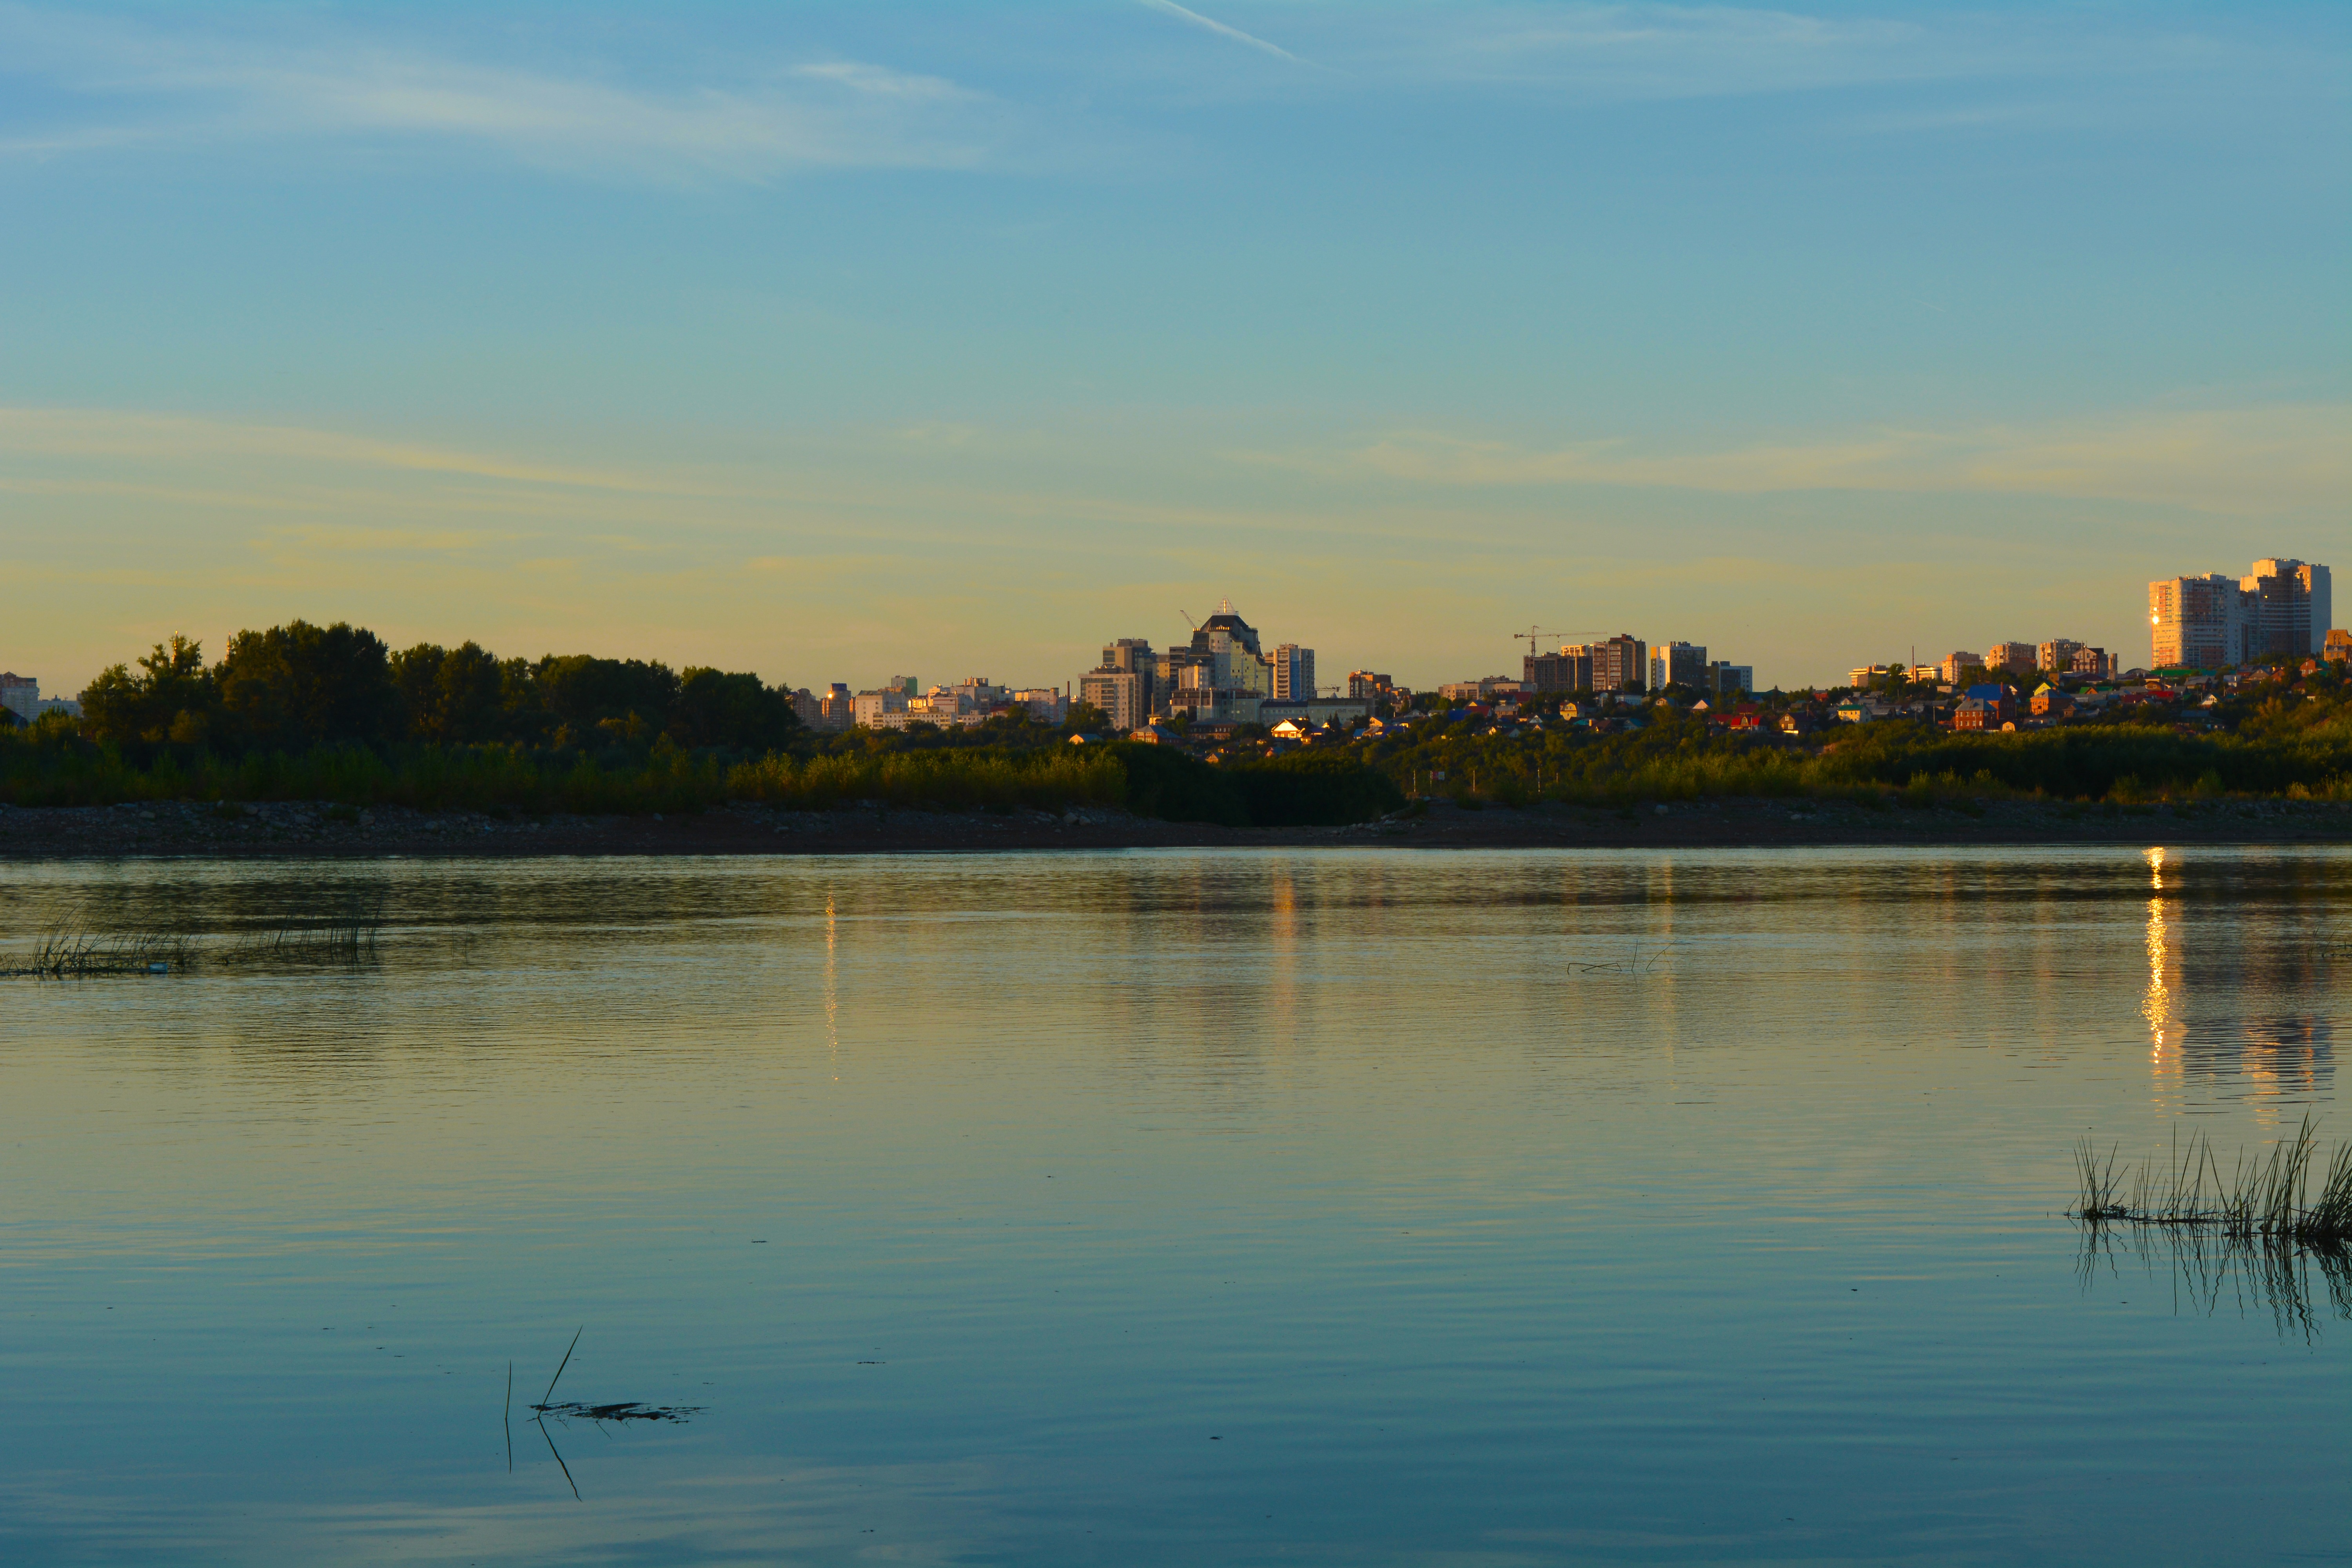
landscape, sea, tree, water, horizon, cloud, sky, sunrise, sunset, skyline, sunlight, morning, shore, lake, dawn, river, dusk, evening, reflection, bay, reservoir, body of water, evening river, white river, atmospheric phenomenon